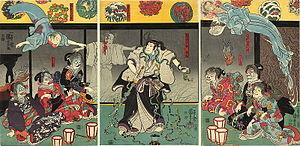
Le folklore japonais est fortement influencé par le shinto et le bouddhisme, les deux religions principales du pays. Il implique des personnages dans des situations humoristiques ou bizarres face à des êtres surnaturels variés — bodhisattva, des kami, yōkai, les obake, yūrei, dragons, et autres animaux dotés de pouvoirs surnaturels, comme le kitsune, le tanuki, le mujina, et le bakeneko.